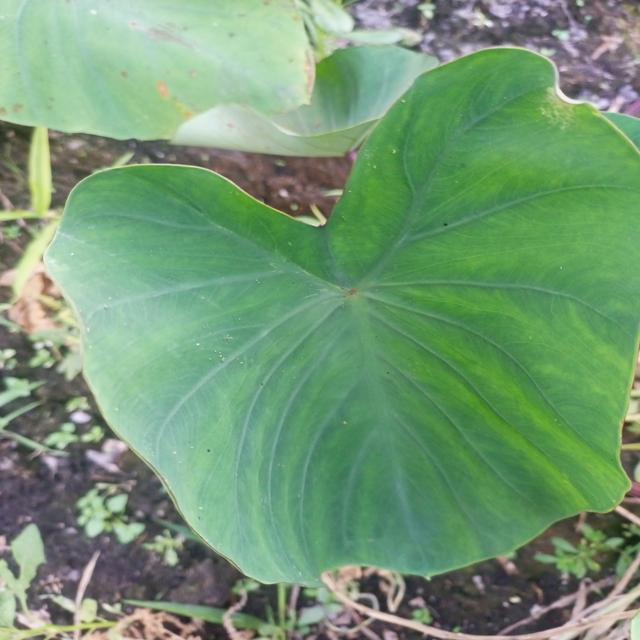
Label: Healthy